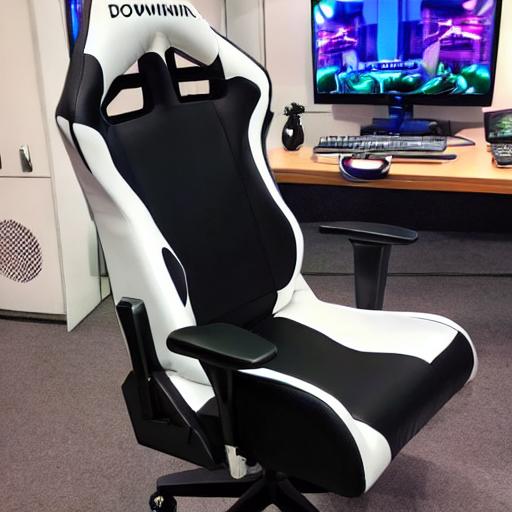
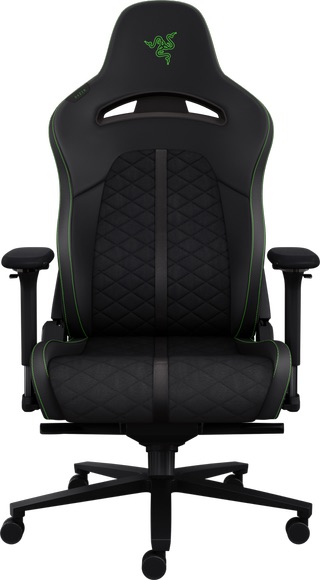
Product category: items_chair
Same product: no